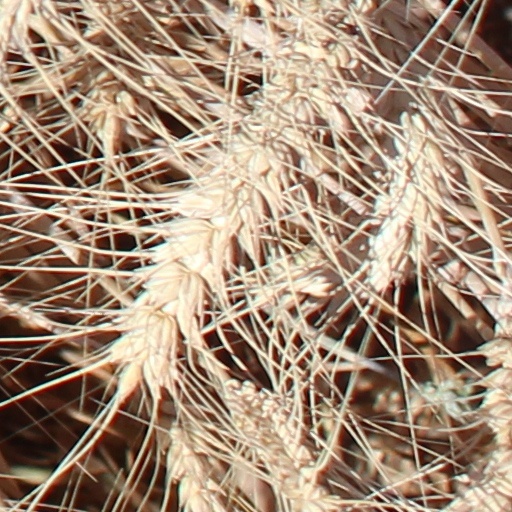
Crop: wheat